The Pirate Bay

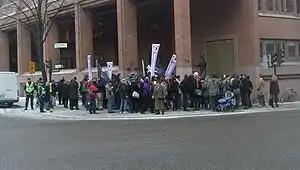
Protestors showing support for The Pirate Bay on the first day of the trial

The trial against the men behind the Pirate Bay started in Sweden on 16 February 2009. They were accused of breaking Swedish copyright law. The defendants, however, continued to be confident about the outcome. Half the charges against The Pirate Bay were dropped on the second day of the trial.